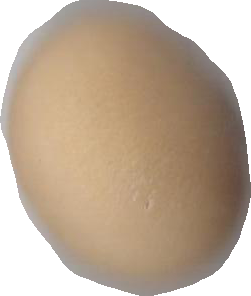
Variety: Dega